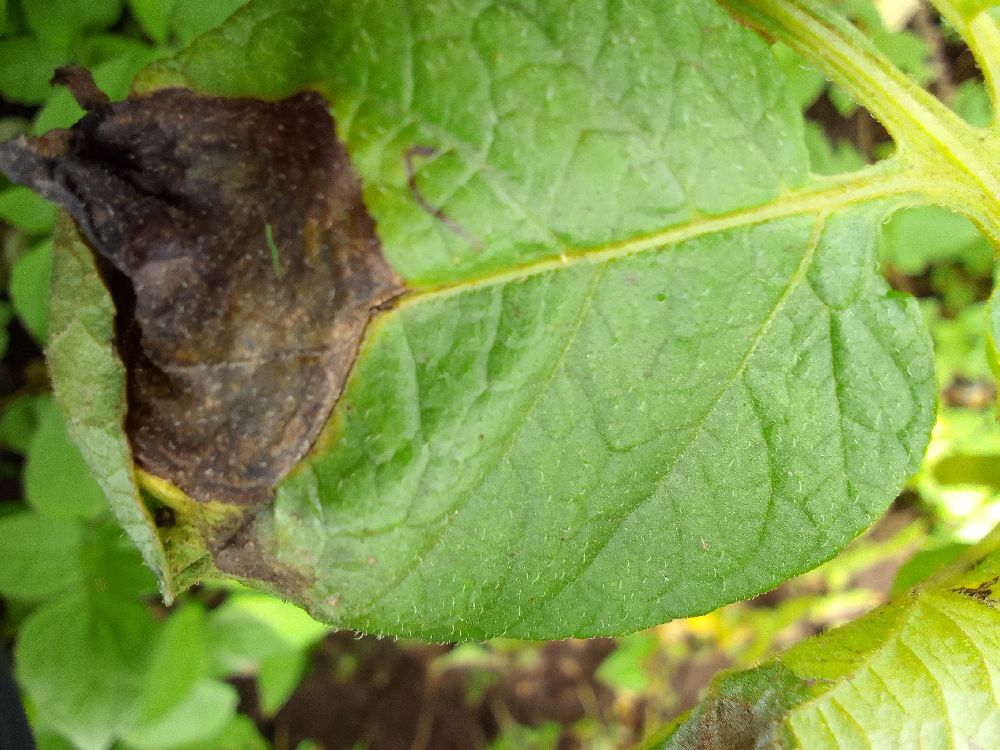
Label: Late blight